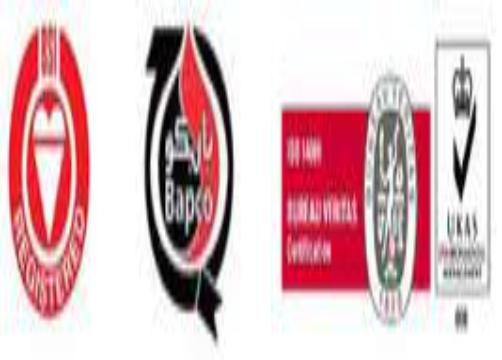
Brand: Bapco
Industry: Others